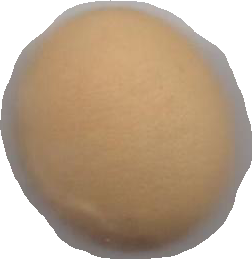
Variety: Dega